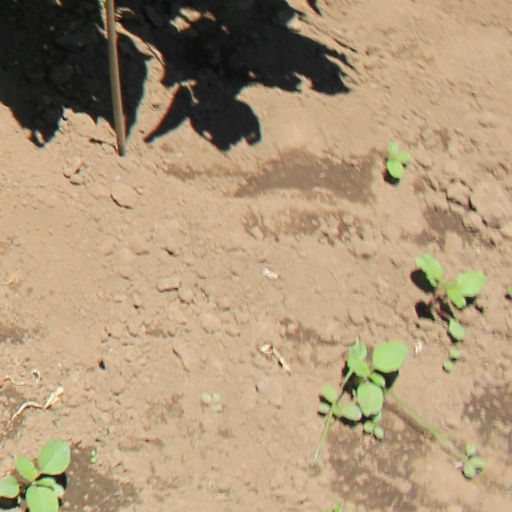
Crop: soybean